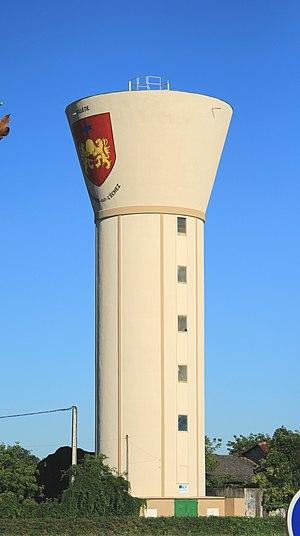
Château d'eau de Bordères-sur-l'Échez (Hautes-Pyrénées)
Bordères-sur-l'Échez est une commune française située dans le département des Hautes-Pyrénées, en région Occitanie.